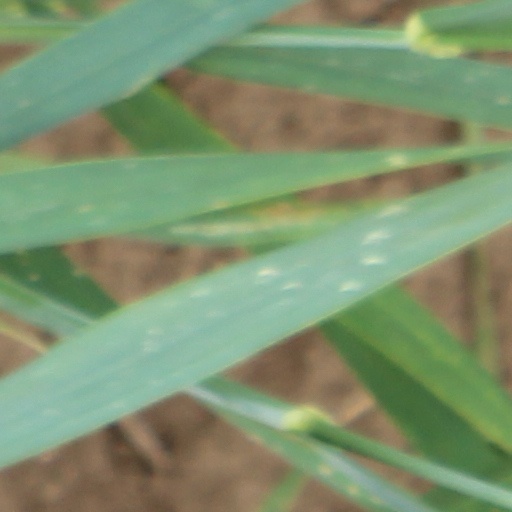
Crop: wheat